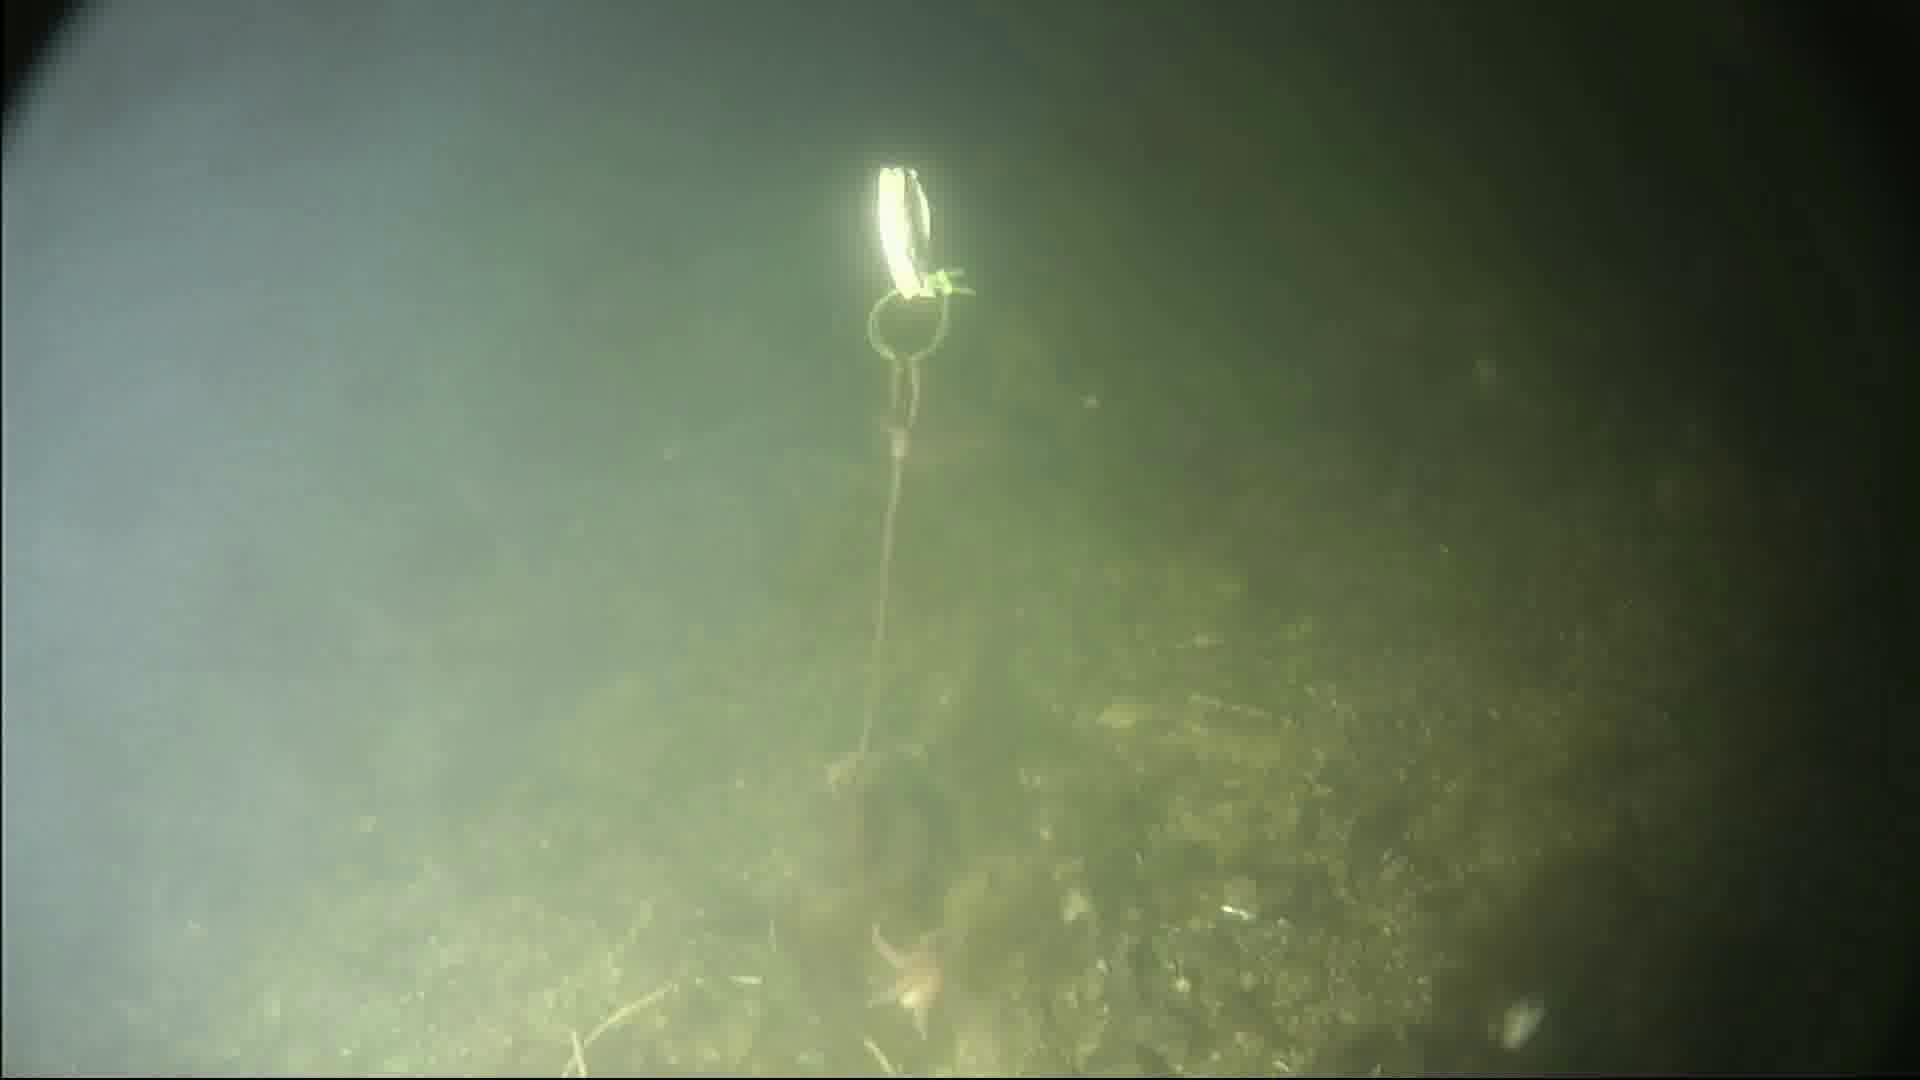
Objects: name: starfish